Medical school

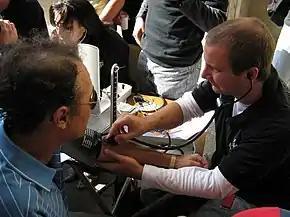
A medical student checking blood pressure on an awareness drive

As of 2013, the Association of American Medical Colleges lists 17 accredited MD-granting medical schools in Canada.